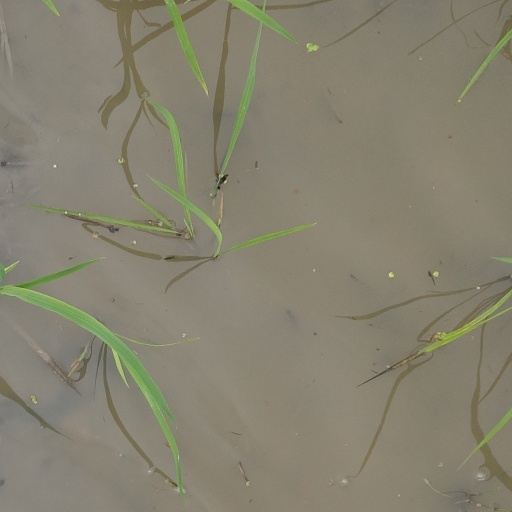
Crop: rice